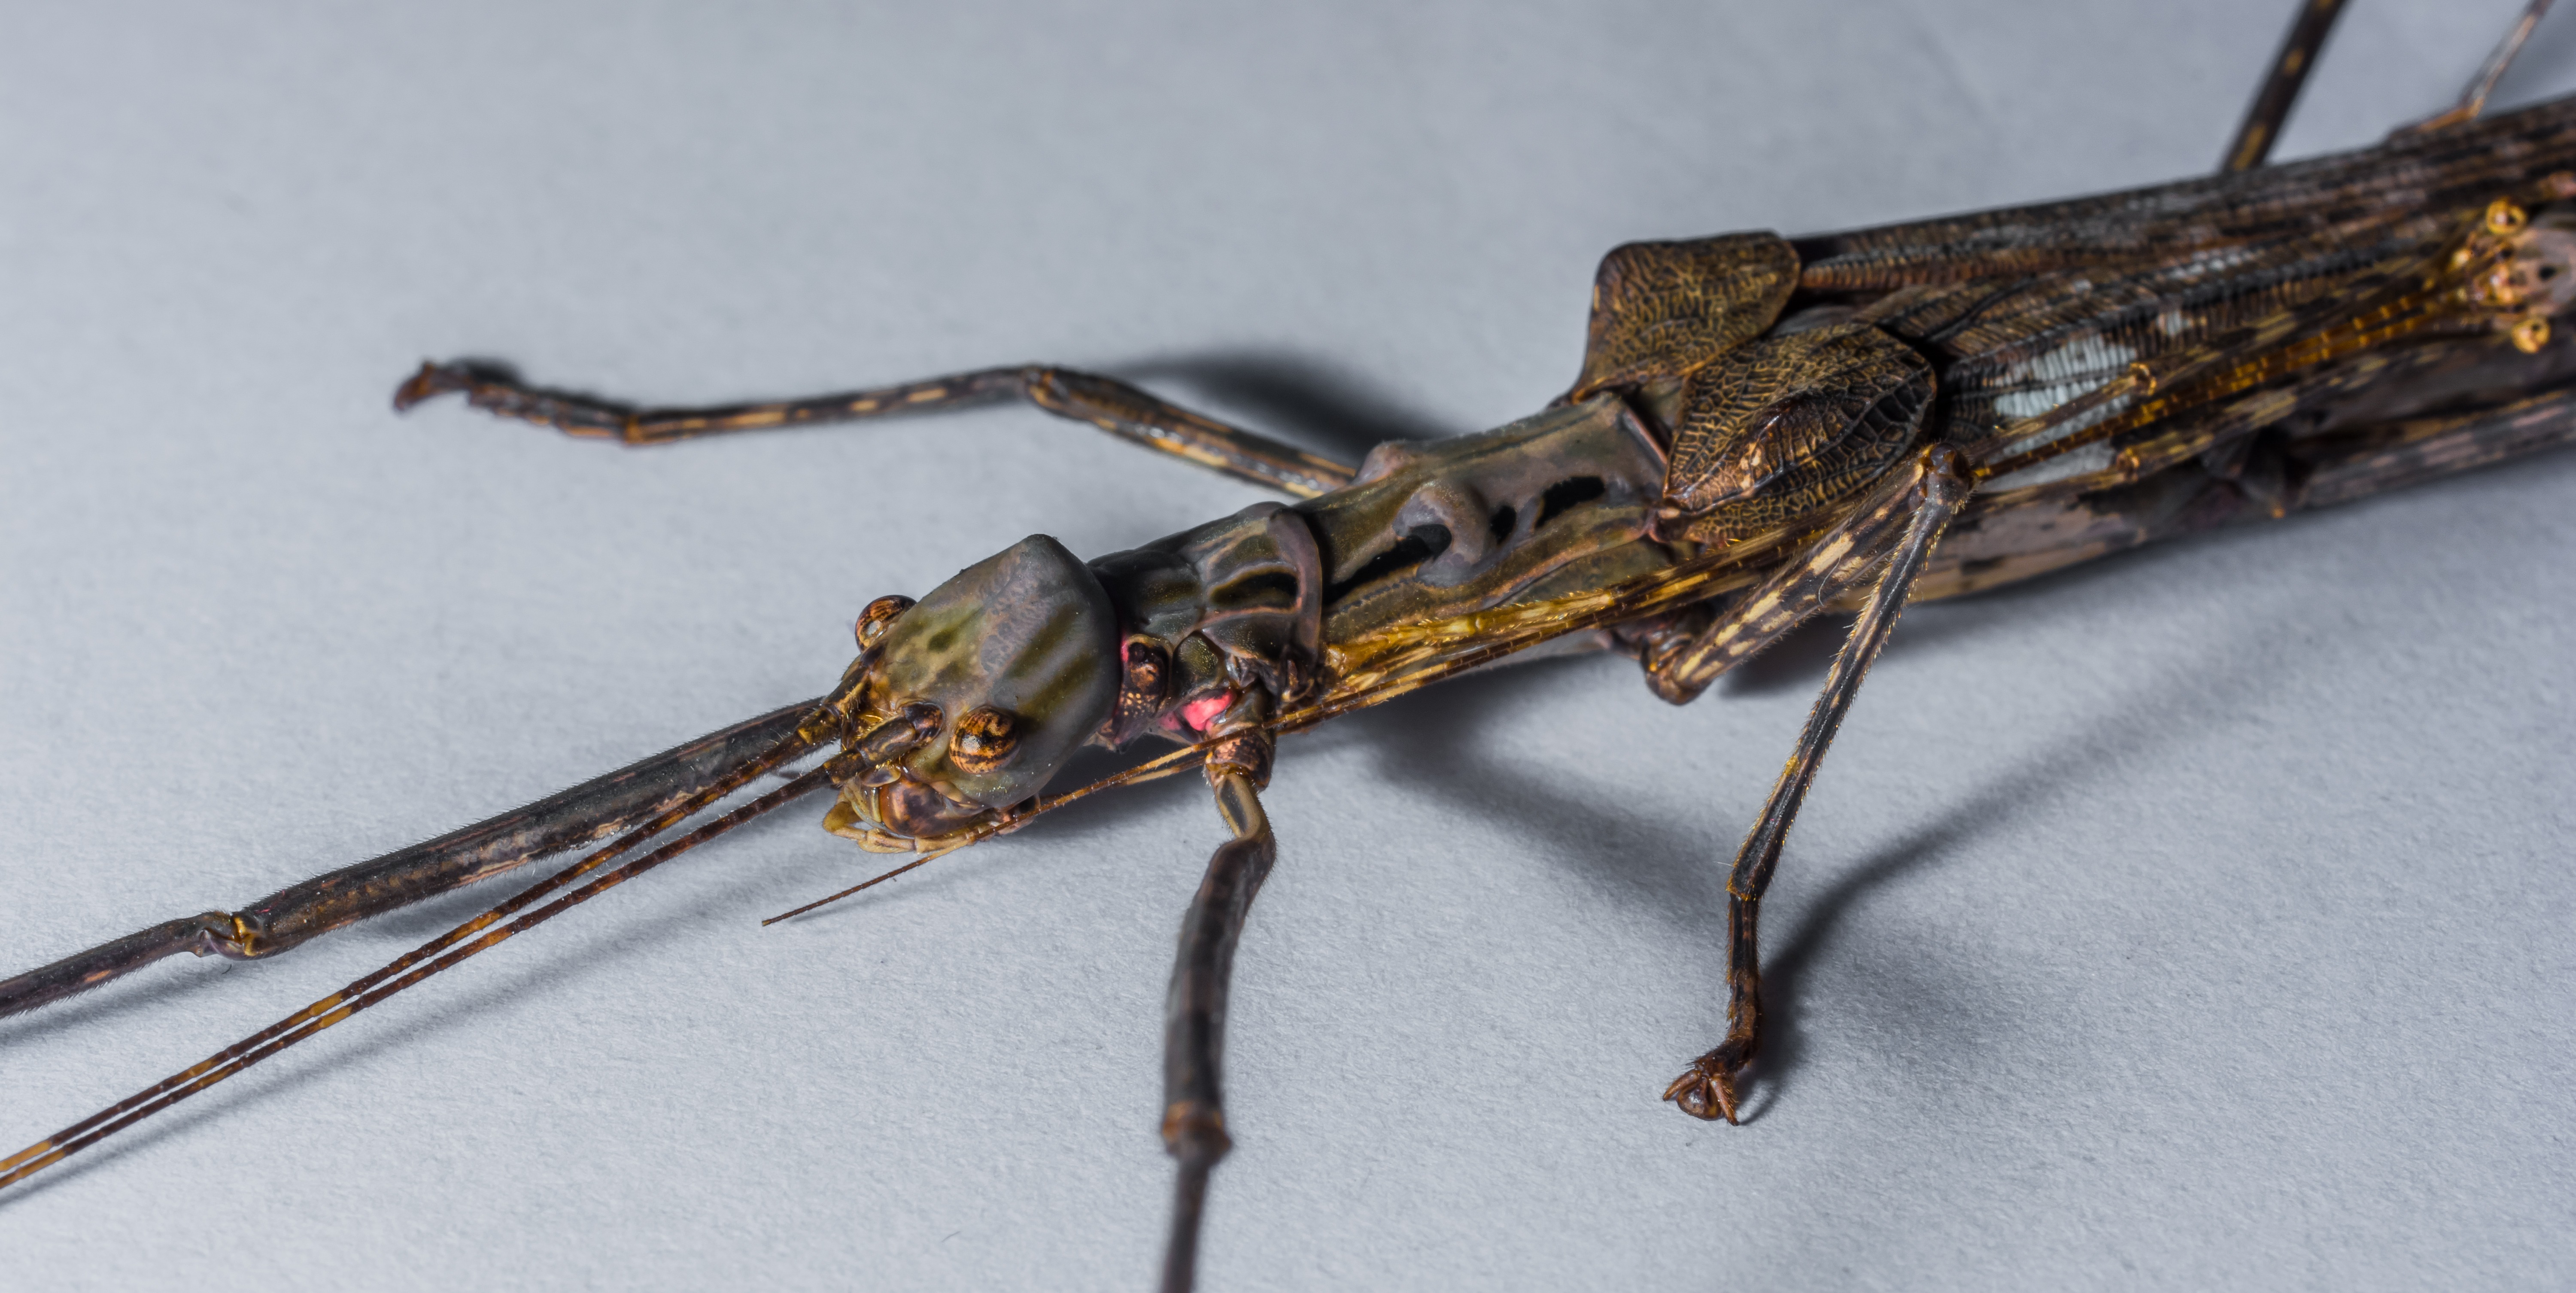
insect, close, fauna, invertebrate, hornet, wasp, pest, locust, scare, macro photography, arthropod, ghost insect, stick insect, membrane winged insect